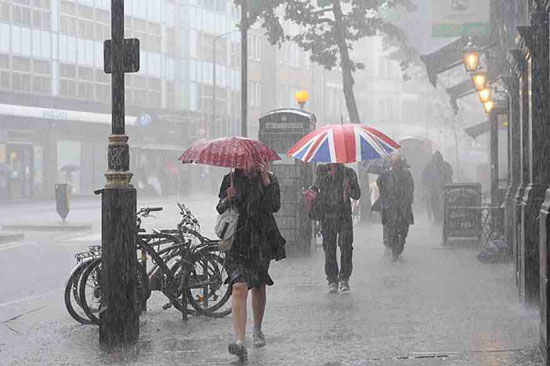
Weather: rain or strom